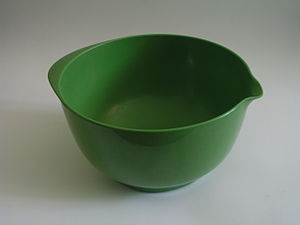
Margretheskålen
En grøn margretheskål
En Margretheskål
Margretheskålen er en melaminplastskål til køkkenbrug, designet i 1954 af Jacob Jensen hos Sigvard Bernadotte og Acton Bjørns tegnestue for firmaet Rosti.